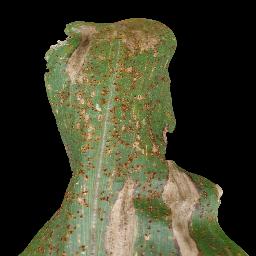
Label: Corn_(Maize)___Common_Rust